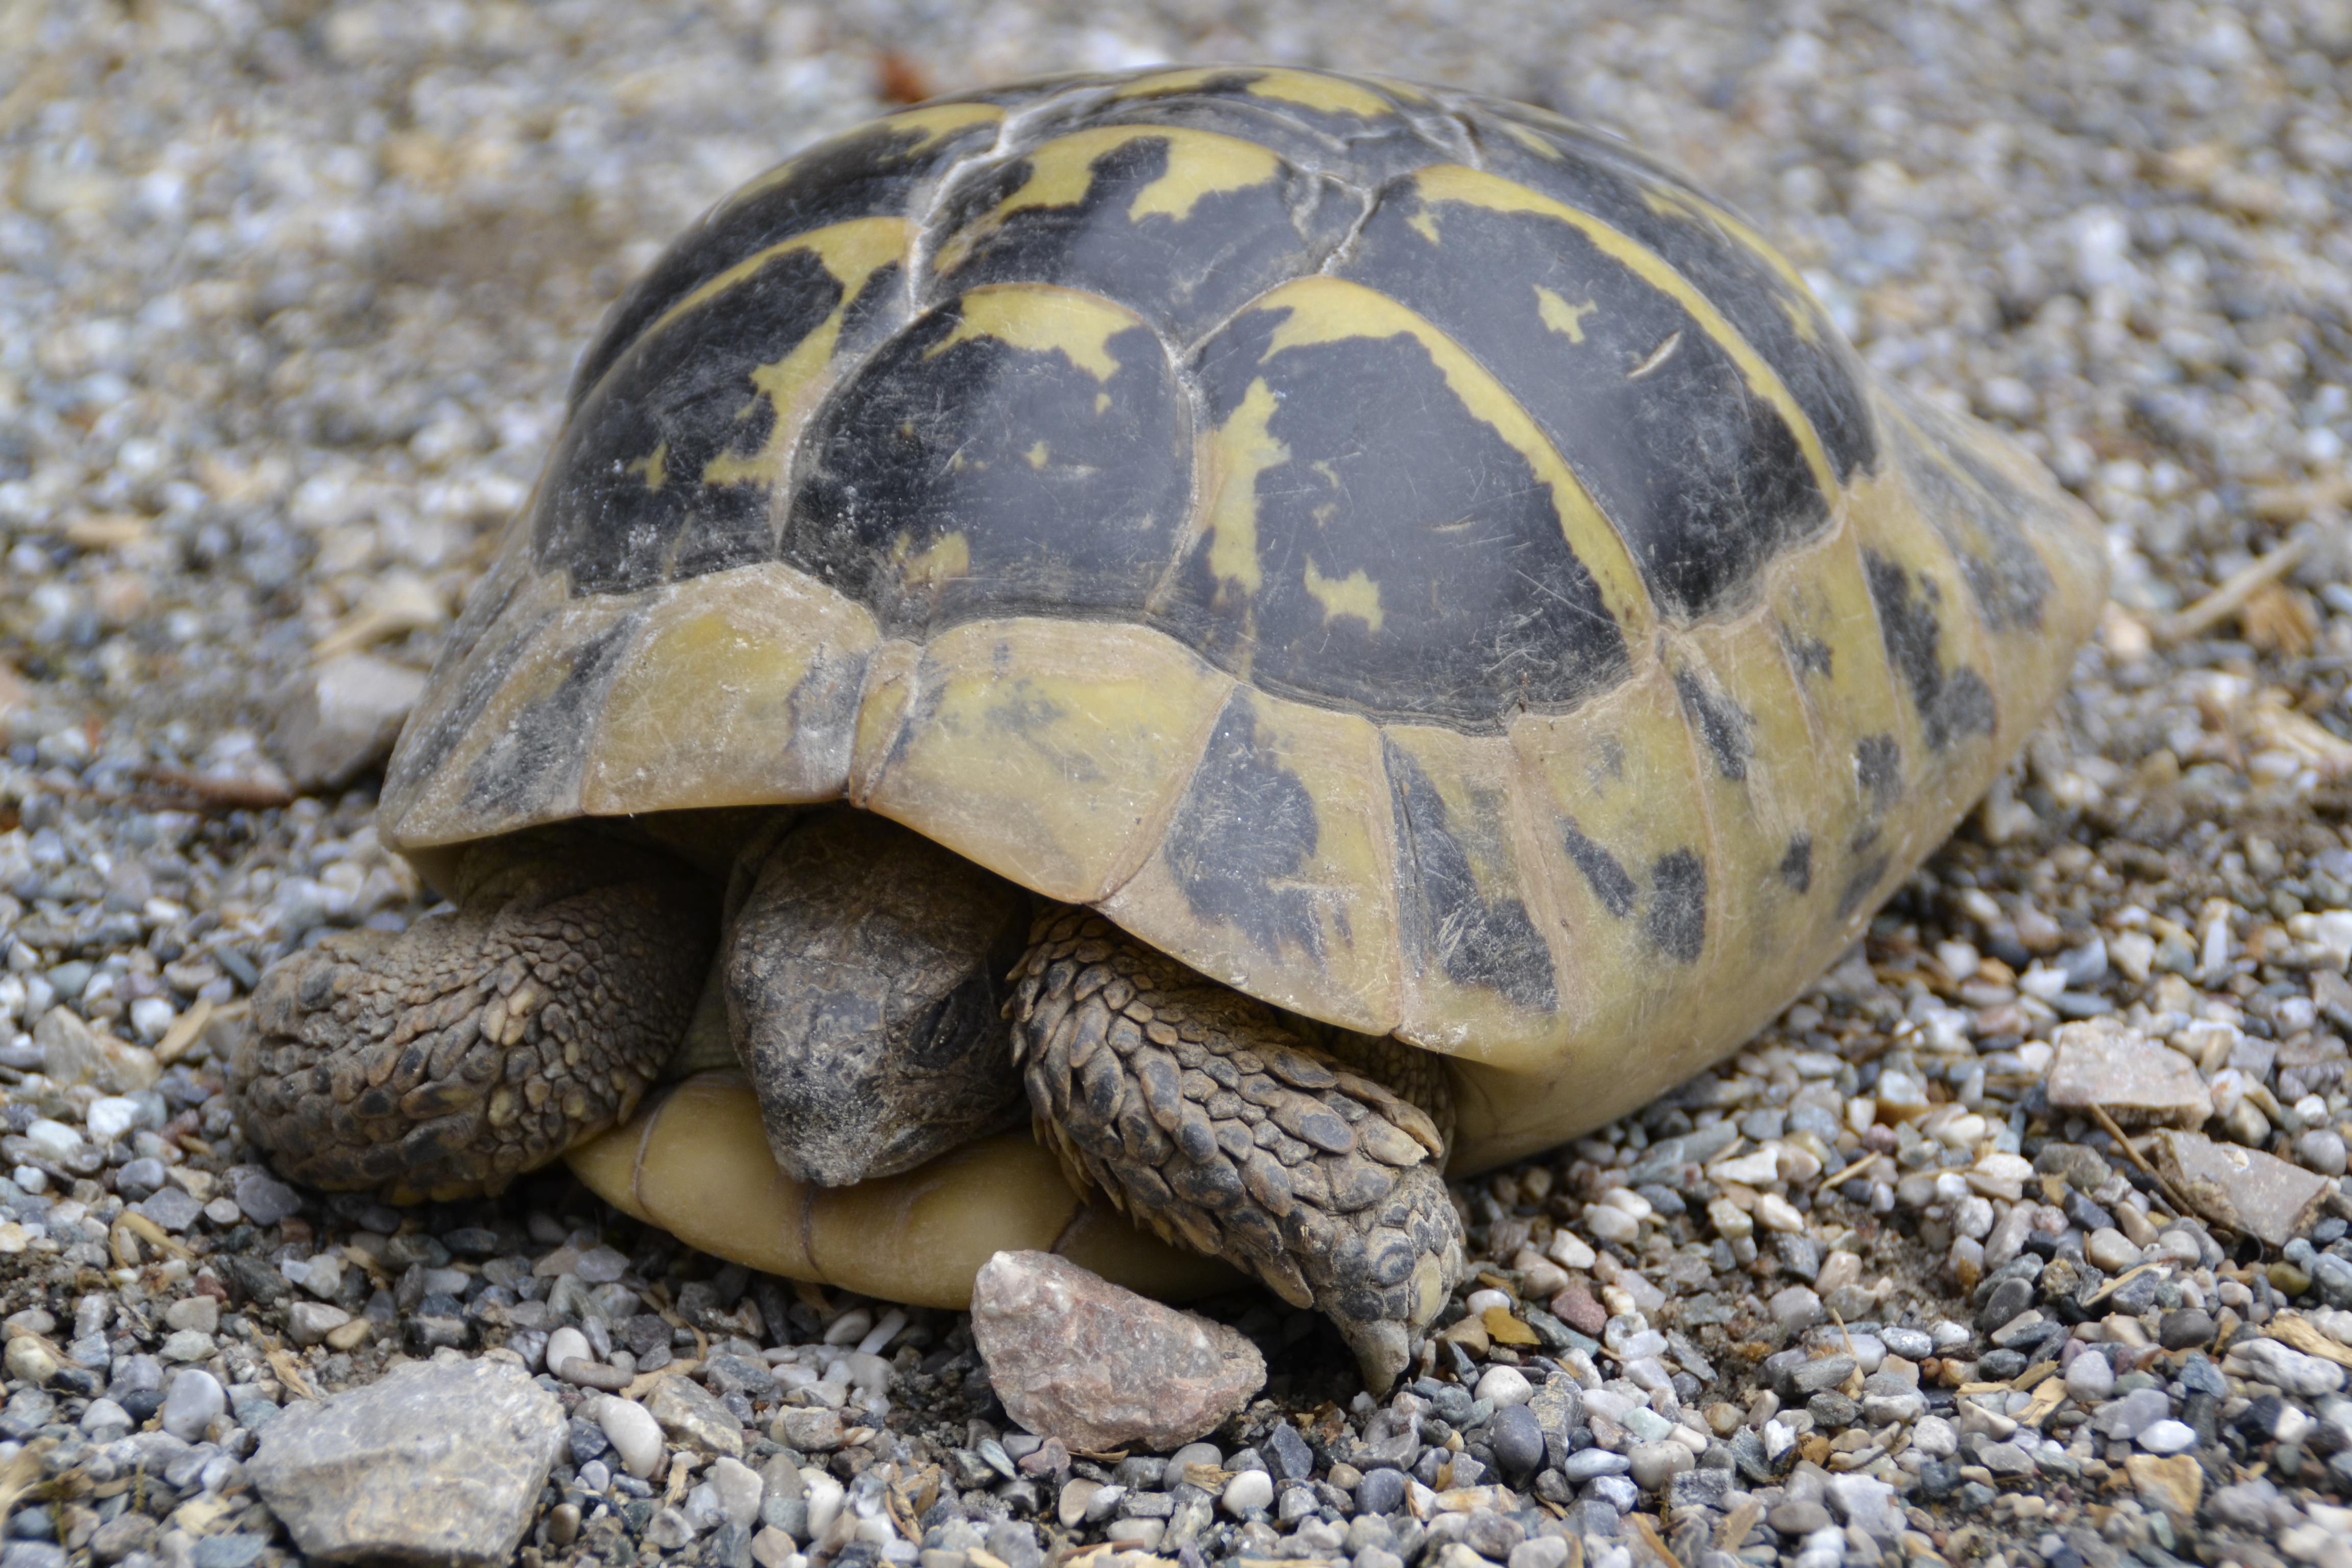
wildlife, wild, turtle, sea turtle, reptile, fauna, close up, crawl, tortoise, vertebrate, box turtle, panzer, loggerhead, emydidae, marine biology